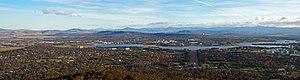
Les Alpes australiennes sont la partie méridionale de la cordillère australienne. Les Alpes traversent le Territoire de la capitale australienne, la Nouvelle Galles du sud et le Victoria, et comprennent seize parcs et réserves nationaux. Elles changent de nom en changeant d'État ; elles regroupent les Snowy Mountains en Nouvelle-Galles du Sud et la High Country dans l'État de Victoria et les monts Brindabella dans le Territoire de la capitale australienne. Qualifiées d'alpines par la présence de neige, ce sont surtout des collines ventrues avec, de temps en temps, quelques falaises.
Canberra /kanbɛʁa/ est la capitale de l'Australie et du Territoire de la capitale australienne. La ville est située à l'extrémité sud du territoire de la capitale, à 280 kilomètres au sud-ouest de Sydney et à 680 km au nord-est de Melbourne. Le site de Canberra a été choisi comme capitale australienne en 1908 ; ce choix fut un compromis entre les deux villes rivales de Sydney et Melbourne, les deux plus grandes villes d'Australie. Le terme de « canberra » désigne un « lieu de rassemblement » en ngunnawal, la langue aborigène locale.